Cebgo

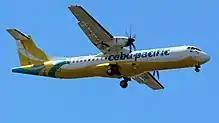
ATR 72-600

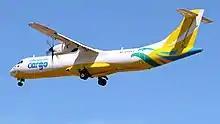
ATR 72-500P2F

, Cebgo operates an all-ATR fleet composed of the following aircraft: